Arnold Künzli

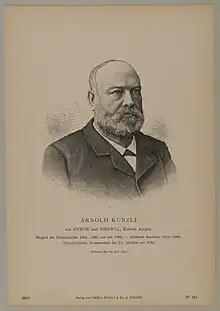
Arnold Künzli (1889)

Arnold Künzli (20 June 1832 in Murgenthal – 9 November 1908) was a Swiss politician and President of the Swiss National Council (1879/1880).